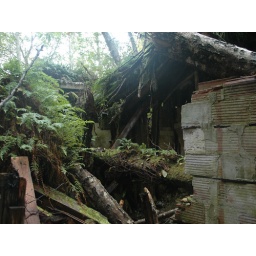
Ruined building near beach